Friday the 13th

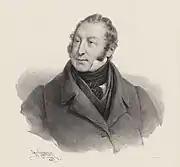
Gioachino Rossini by Henri Grevedon

In France, Friday 13th might have been associated with misfortune as early as the first half of the 19th century. A character in the 1834 play "Les Finesses des Gribouilles" states, "I was born on a Friday, December 13th, 1813 from which come all of my misfortunes".